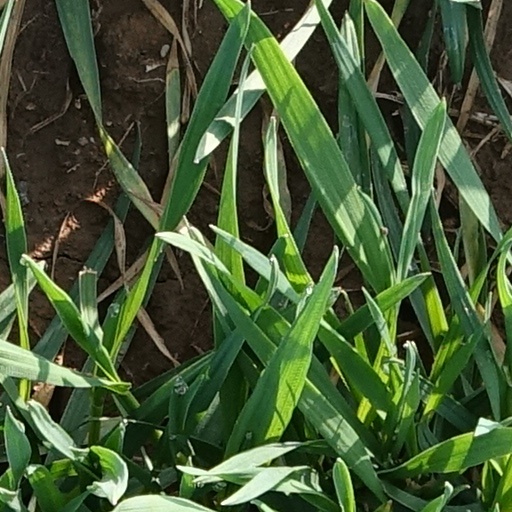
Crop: wheat